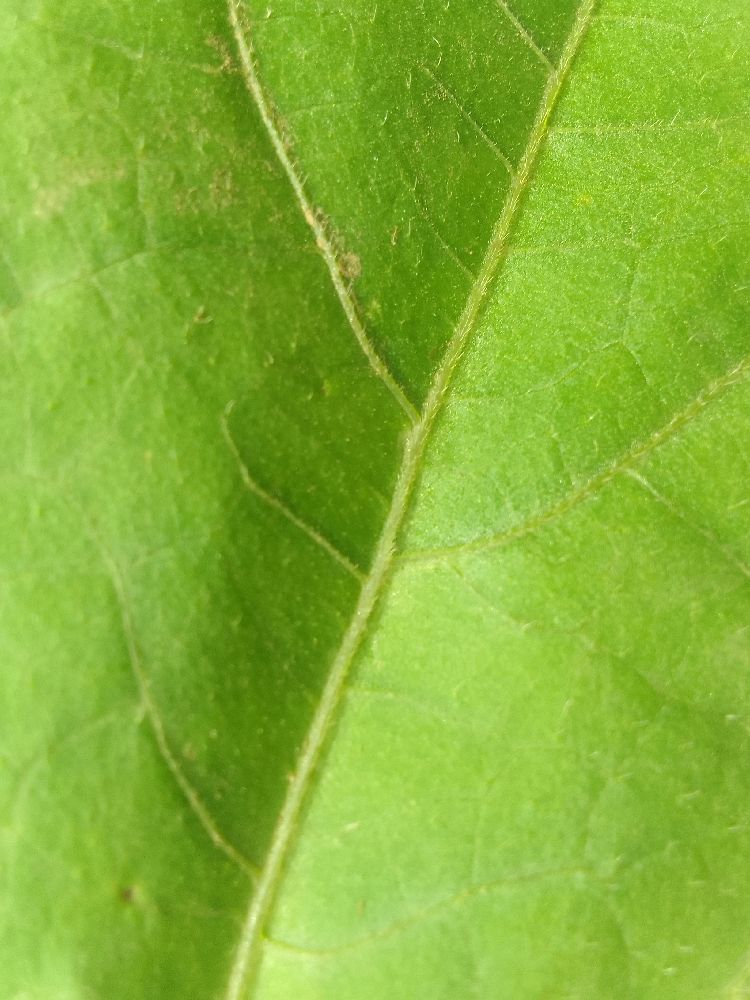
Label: healthy